Krzysztof Śmiszek

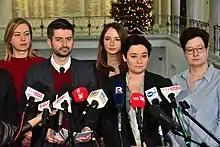
Śmiszek with the Left's deputies during a press conference (20 December 2019)

In 2019, he became involved in the political party Spring. In the elections to the European Parliament 2019, he unsuccessfully applied for a seat in the EP.